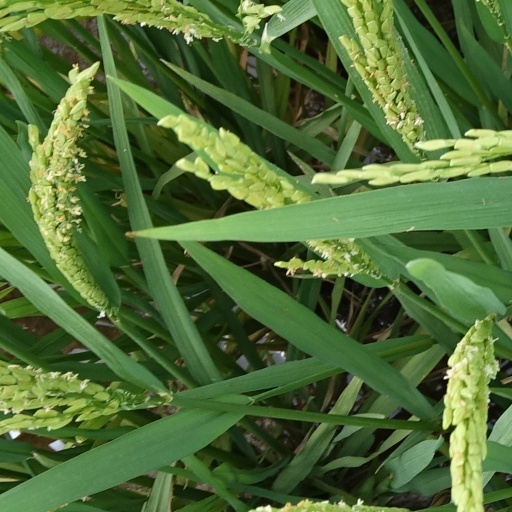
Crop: rice